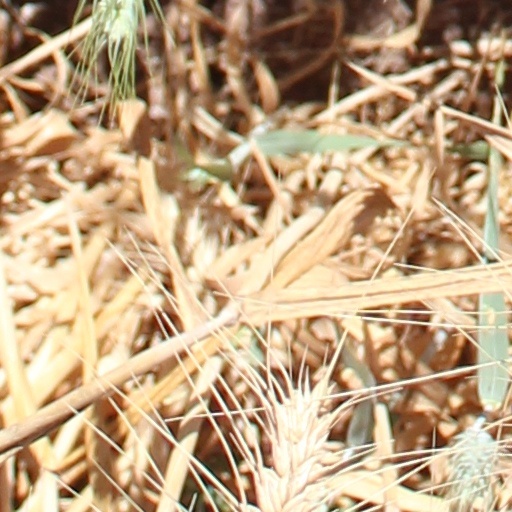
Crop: wheat